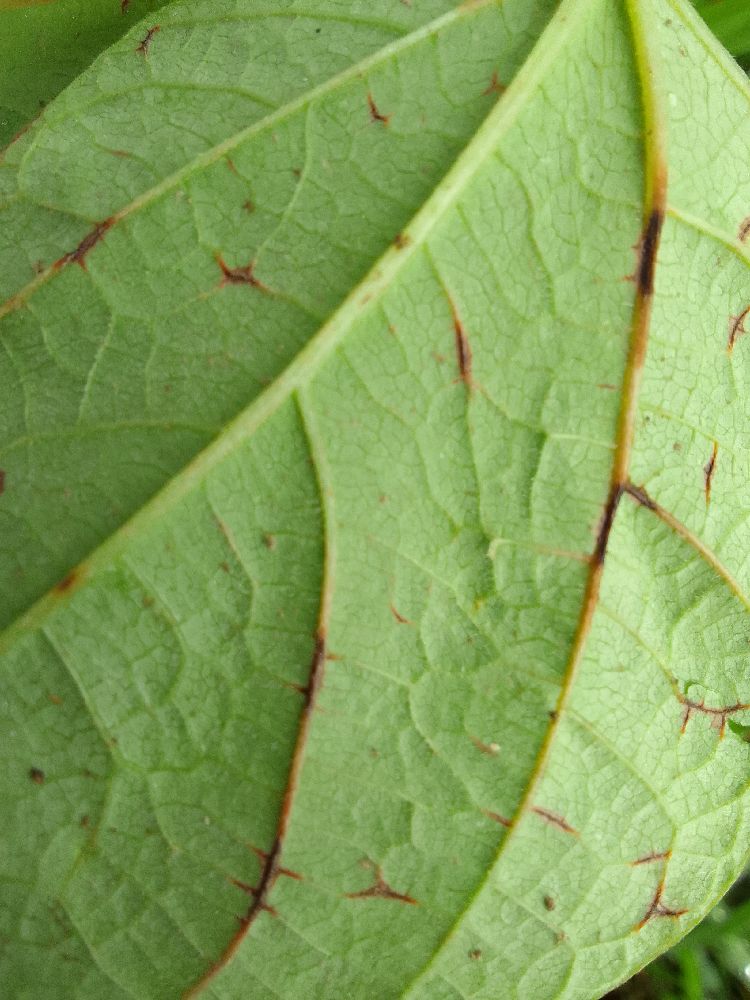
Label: anthracnose